Sébastien Haller

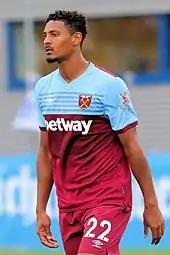
Haller playing for West Ham United in 2019

On 17 July 2019, Haller signed with West Ham United on a five-year deal for a club record fee, that could rise to £45 million. He made his debut on 10 August, playing the full 90 minutes of a 5–0 Premier League loss against reigning champions Manchester City. Two weeks later, he scored his first goals in a 3–1 away win against Watford in which the latter was an acrobatic bicycle kick. Haller struggled at West Ham, attributing it to David Moyes replacing Manuel Pellegrini as manager and then preferring Michail Antonio up front, as well as the ill health of his wife and newborn son.